Sukhmani Sadana

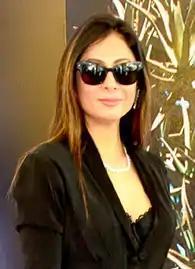
Sadana in 2020

Sukhmani Sadana is an Indian writer and actress from Amritsar. She is the editor-in-chief of a digital magazine called "F.A.C.E". She played the role of Uttara Bakshi in the TV series "Khotey Sikkey" that aired on Sony Entertainment Television.